The Final Experiment (expedition)

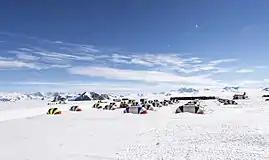
Union Glacier Camp (shown in 2013), where the expedition took place.

The Final Experiment was a 2024 expedition to Antarctica to test the validity of modern flat Earth beliefs. It marked the first time that any modern flat Earth proponents have traveled to Antarctica.